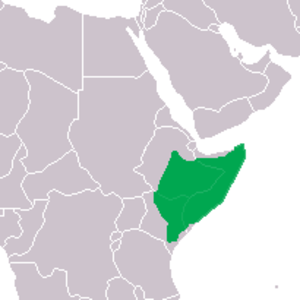
L'Hétérocéphale, aussi appelé Rat-taupe nu ou Rat-taupe glabre est la seule espèce du genre Heterocephalus et de la sous-famille des Heterocephalinae. C'est un petit rongeur présent en Afrique de l'est et remarquable sur plusieurs points dont son organisation sociale, sa régulation de température limitée, sa capacité de reproduction, sa résistance aux maladies ou encore sa longévité qui peut dépasser 30 ans en captivité.